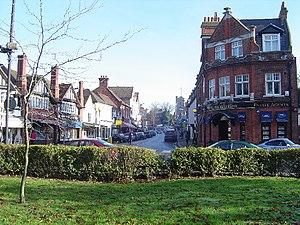
Pinner est une banlieue de 19 156 habitants dans le borough londonien de Harrow dans le Grand Londres, en Angleterre.